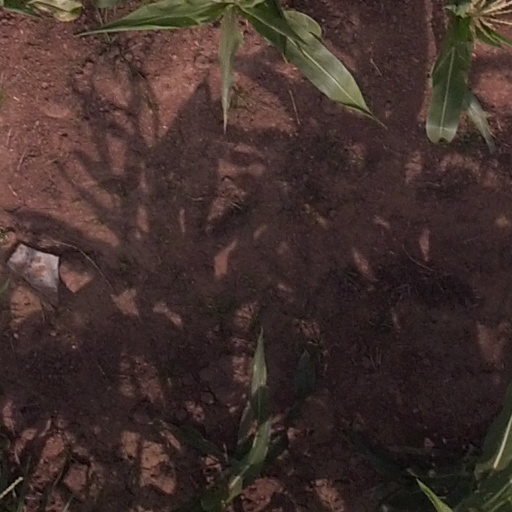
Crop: maize; corn